Joe Biden

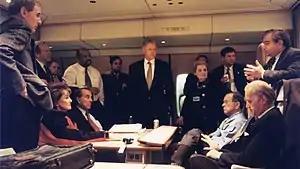
Photo of Clinton, his senior officials, and Biden on Air Force One

Biden voted for a 1993 provision that deemed homosexuality incompatible with military life, thereby banning gay people from serving in the armed forces. In 1996, he voted for the Defense of Marriage Act, which prohibited the federal government from recognizing same-sex marriages, thereby barring people in such marriages from equal protection under federal law and allowing states to do the same. In 2015, the act was ruled unconstitutional in "Obergefell v. Hodges".